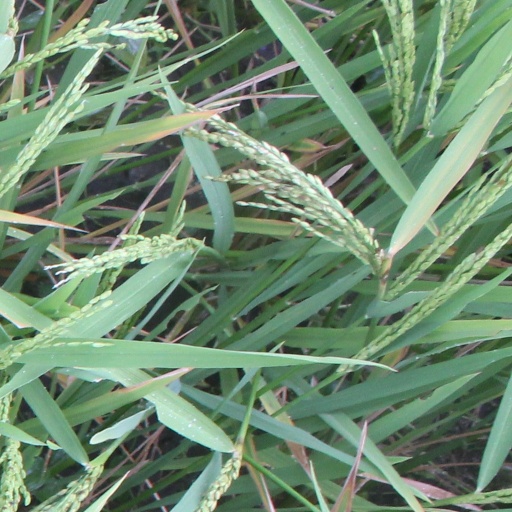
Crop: rice